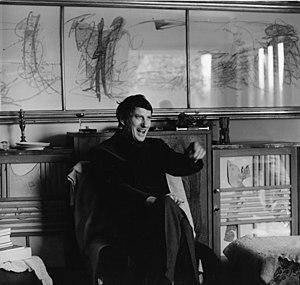
Gerhard Altenbourg
Gerhard Altenbourg, né le 22 novembre 1926 à Rödichen-Schnepfenthal, aujourd'hui un ortsteil de Waltershausen, et mort le 30 décembre 1989 à Meissen, est un artiste-peintre, sculpteur, dessinateur et aquarelliste allemand.